Buenos Aires

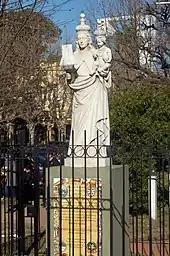
Our Lady of the Buen Aire in front of the National Migration Department

Aragonese archives record that Catalan missionaries and Jesuits arriving in Cagliari (Sardinia) under the Crown of Aragon, after its capture from the Pisans in 1324, established their headquarters on top of a hill that overlooked the city. The hill was known to them as "Bonaira" (or in Sardinian), as it was free of the foul smell prevalent in the old city (the castle area), which is adjacent to swampland. During the siege of Cagliari, the Catalans built a sanctuary to the Virgin Mary on top of the hill. In 1335, King Alfonso the Gentle donated the church to the Mercedarians, who built an abbey that stands to this day. In the years after that, a story circulated, claiming that a statue of the Virgin Mary was retrieved from the sea after it miraculously calmed a storm in the Mediterranean Sea. The statue was placed in the abbey. Spanish sailors, especially Andalusians, venerated this image and frequently invoked the "Fair Winds" to aid them in their navigation and prevent shipwrecks. A sanctuary to the Virgin of the Buen Ayre would later be erected in Seville.